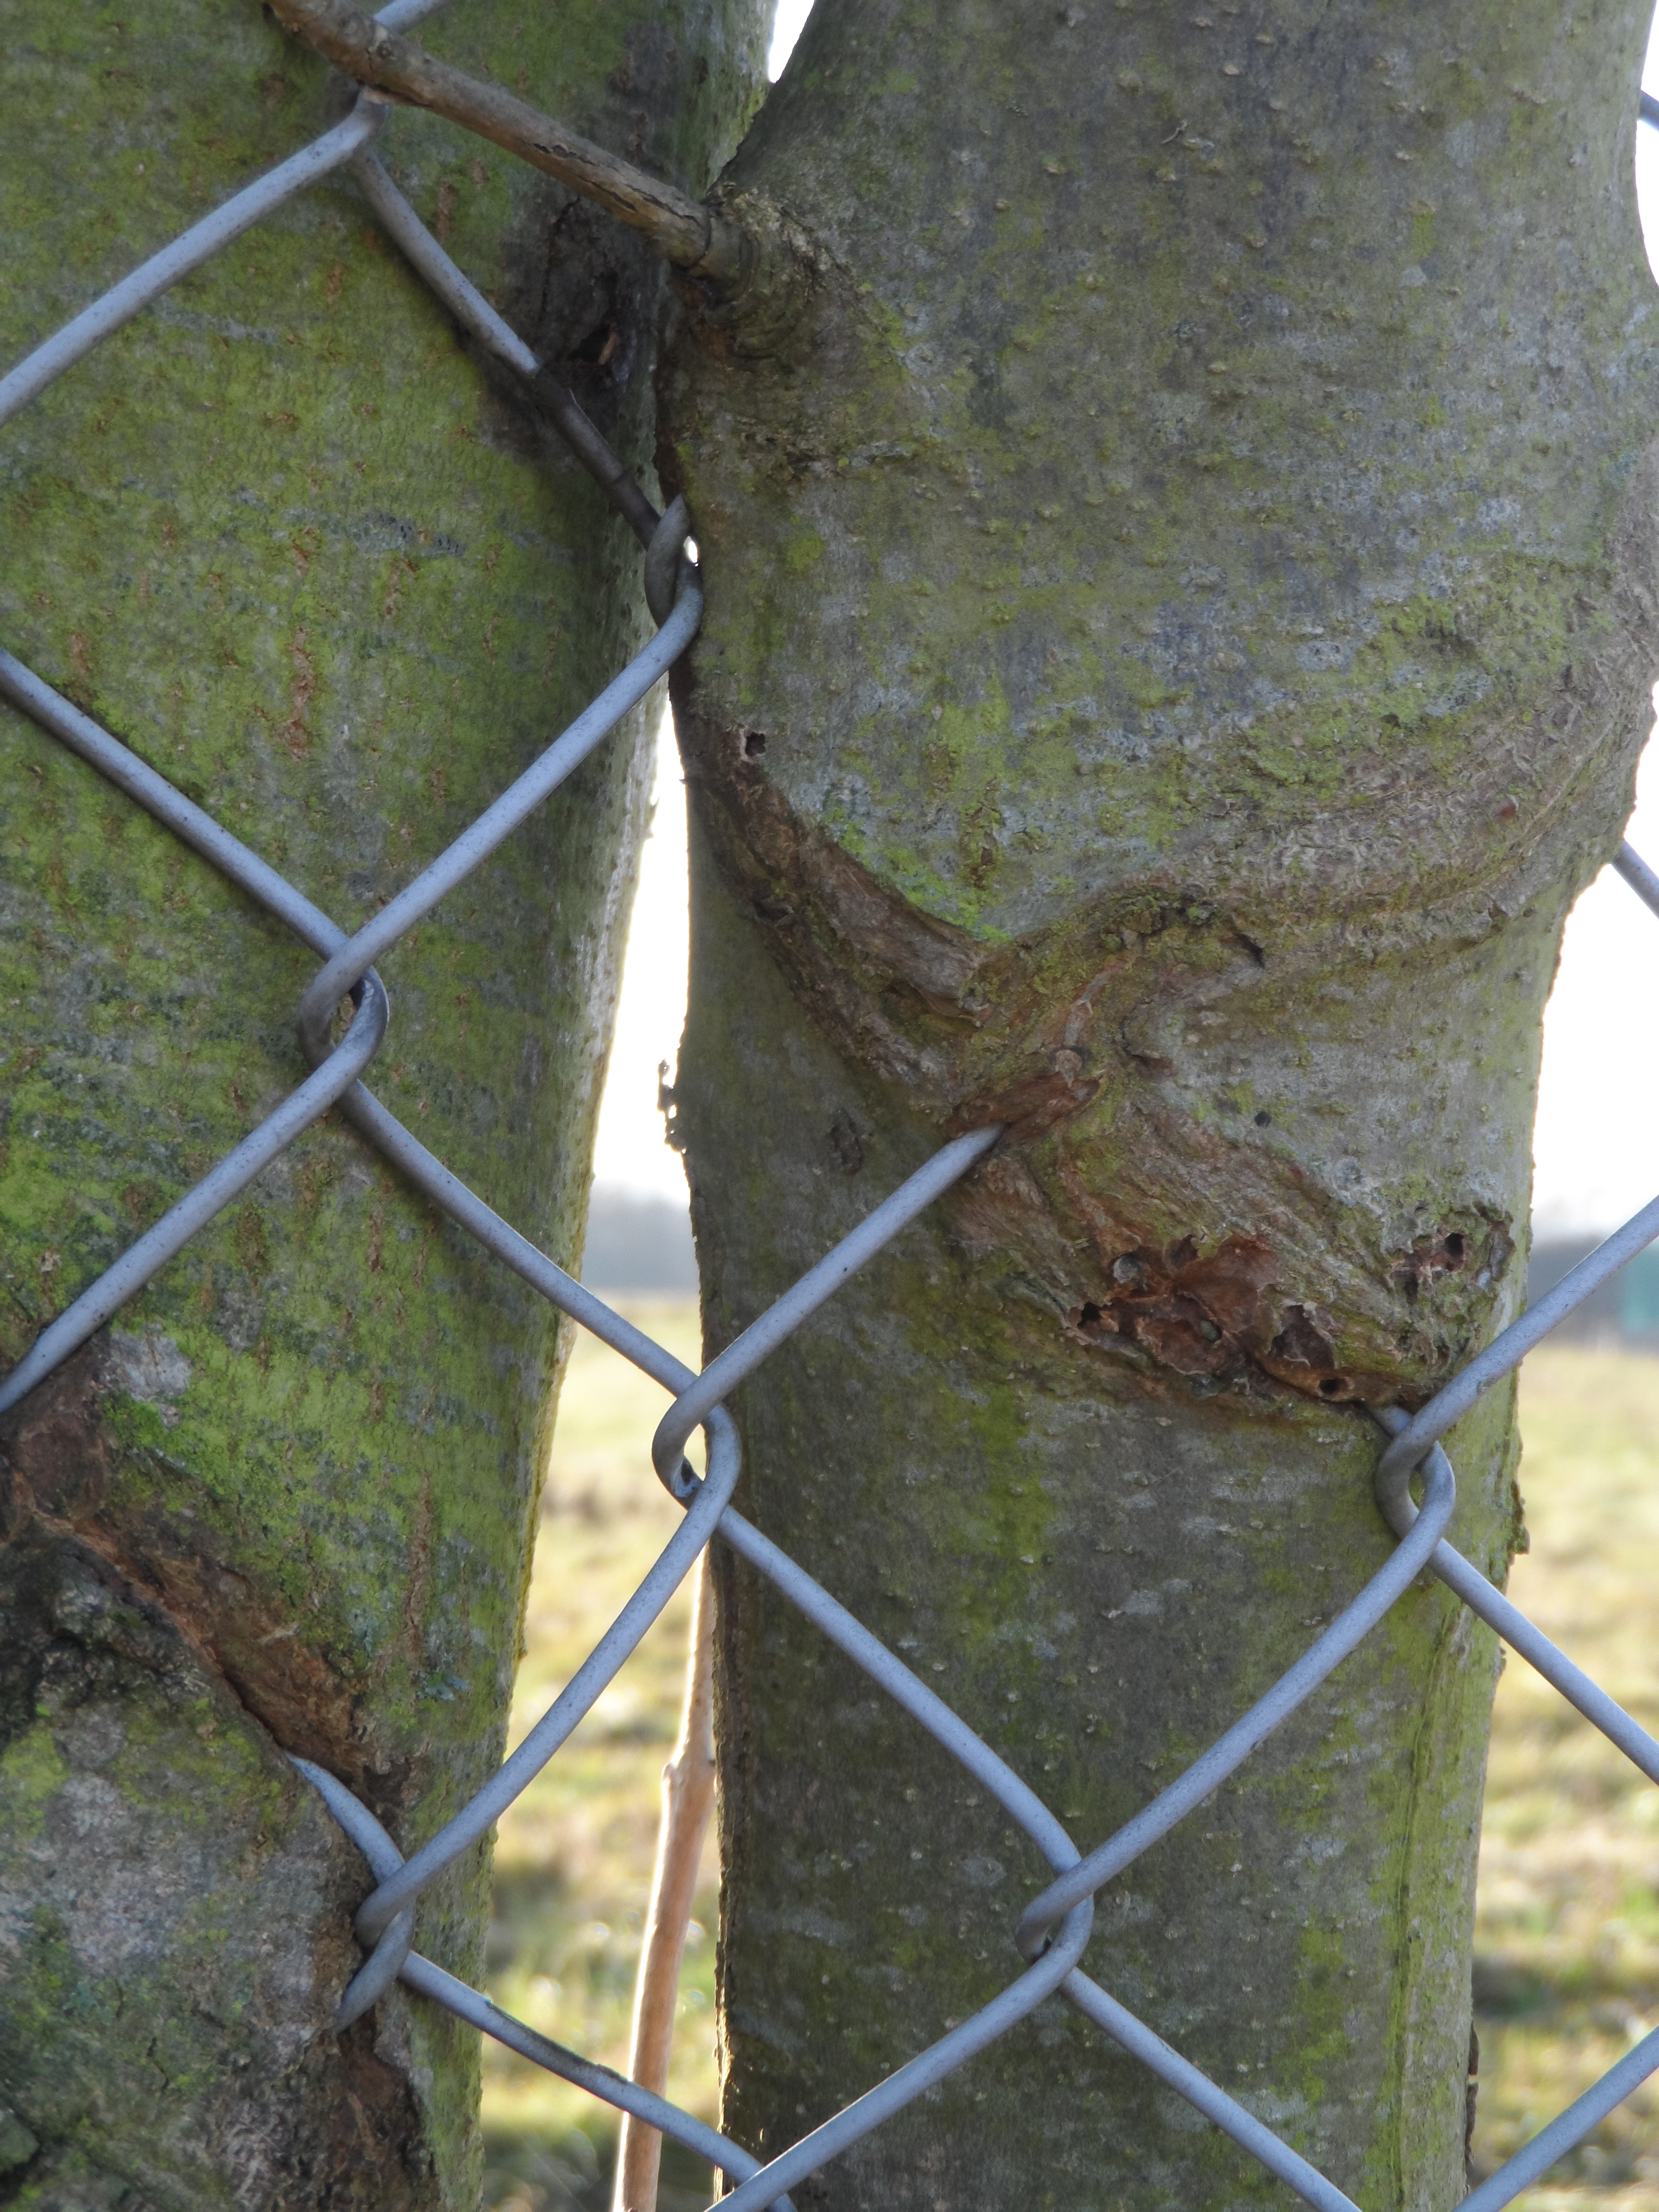
tree, nature, grass, branch, fence, plant, overgrown, bark, wire, eat, net, wire mesh, ingrowing